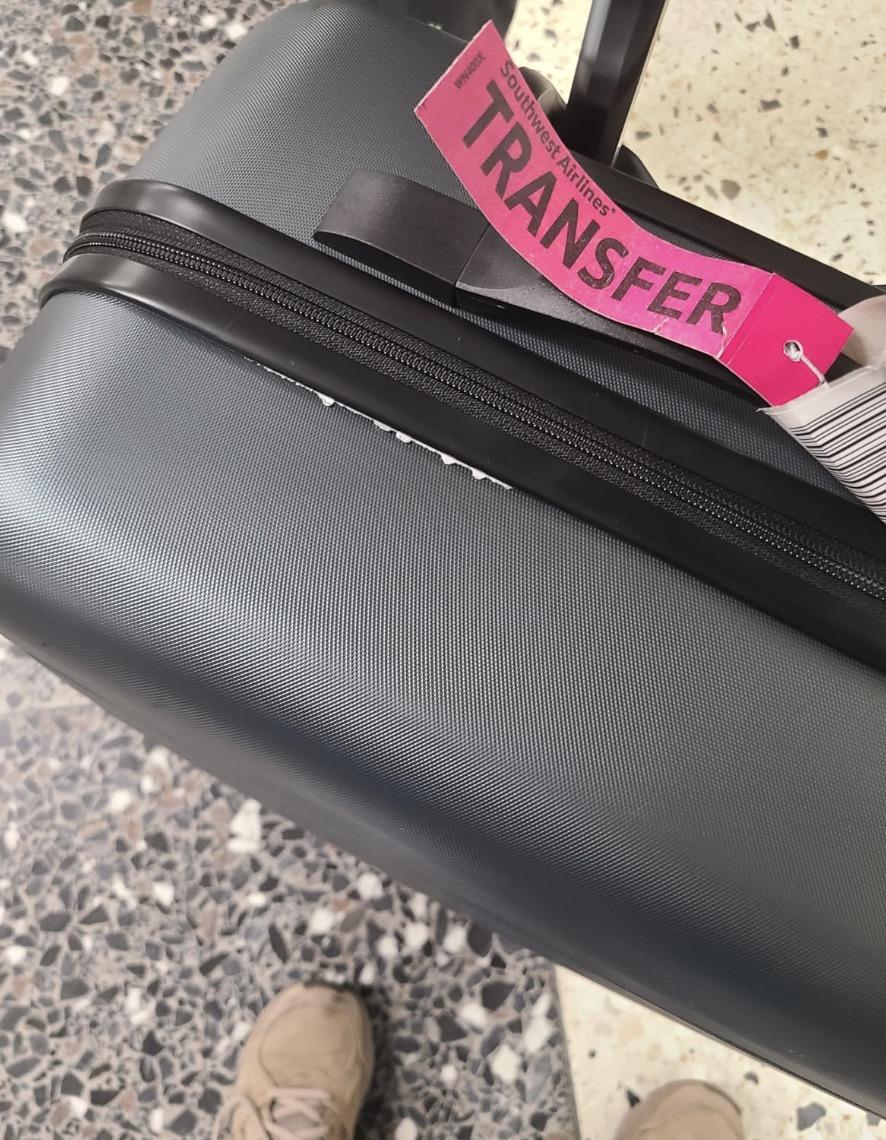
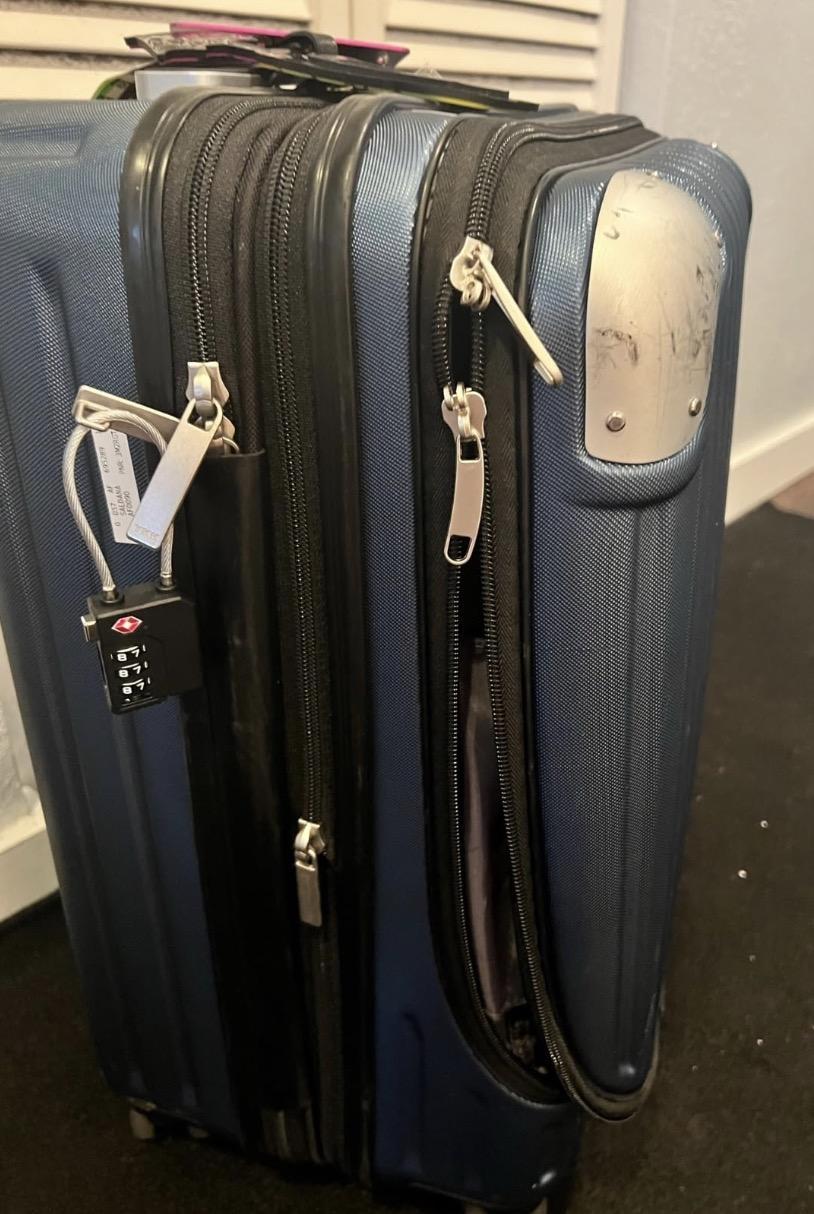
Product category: items_tea
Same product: no